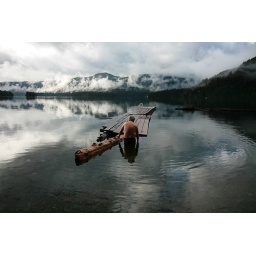
wispy clouds over the wharf and lake